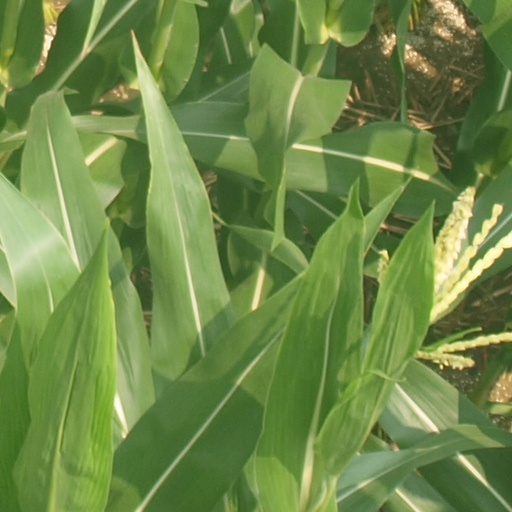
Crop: maize; corn